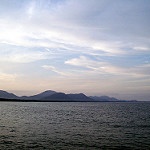
Label: sea